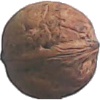
Label: walnut